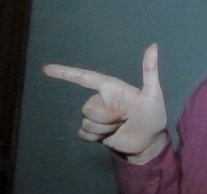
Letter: yaa